Babe Ruth

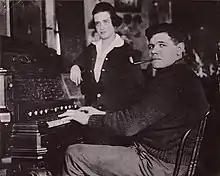
Ruth and his first wife, Helen Woodford, 1915

In 1924, the Yankees were favored to become the first team to win four consecutive pennants. Plagued by injuries, they found themselves in a battle with the Senators. Although the Yankees won 18 of 22 at one point in September, the Senators beat out the Yankees by two games. Ruth hit .378, winning his only AL batting title, with a league-leading 46 home runs.